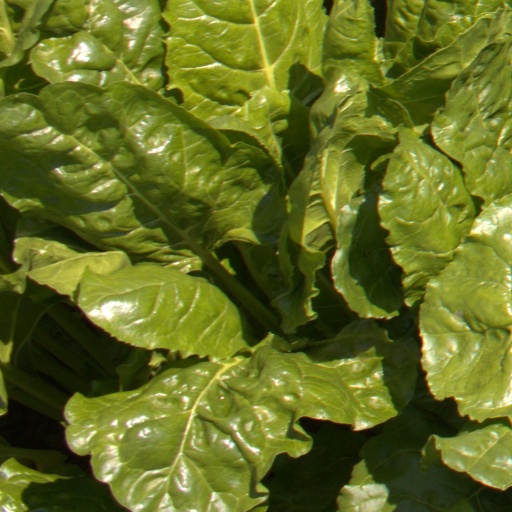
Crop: sugar beet